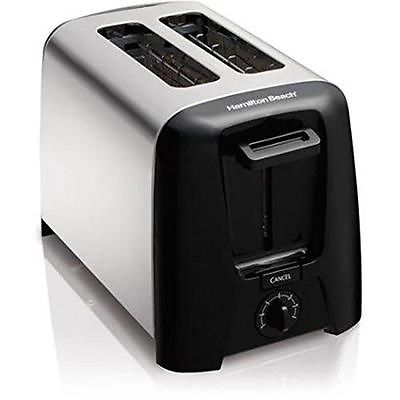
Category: toaster